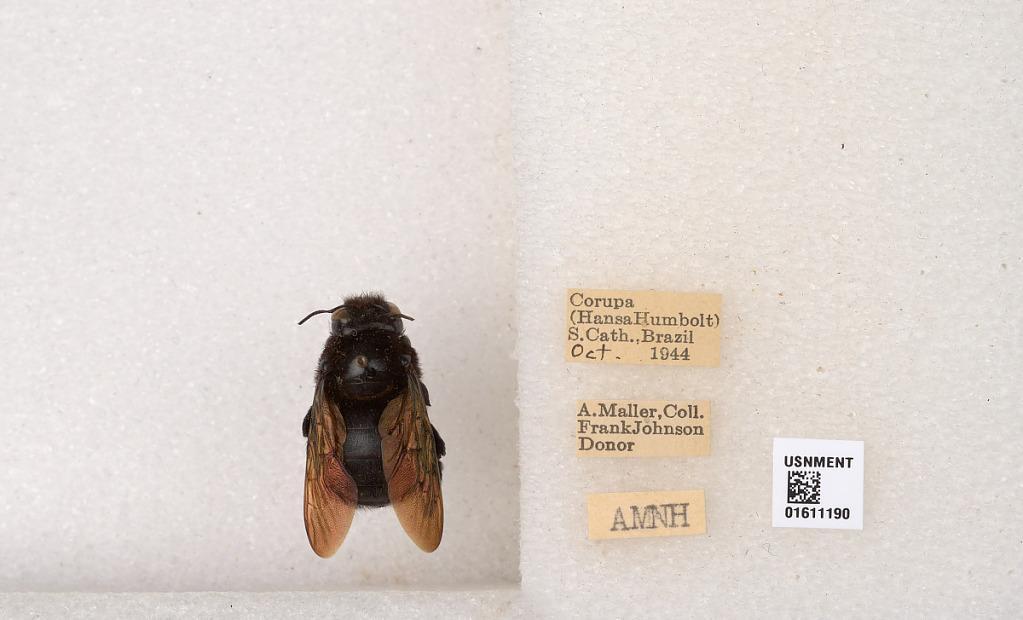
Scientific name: Xylocopa
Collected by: C. Brues
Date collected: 1944-10-1
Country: Brazil Santa Catarina [Not Stated] Corupa (Hansa Humbolt)